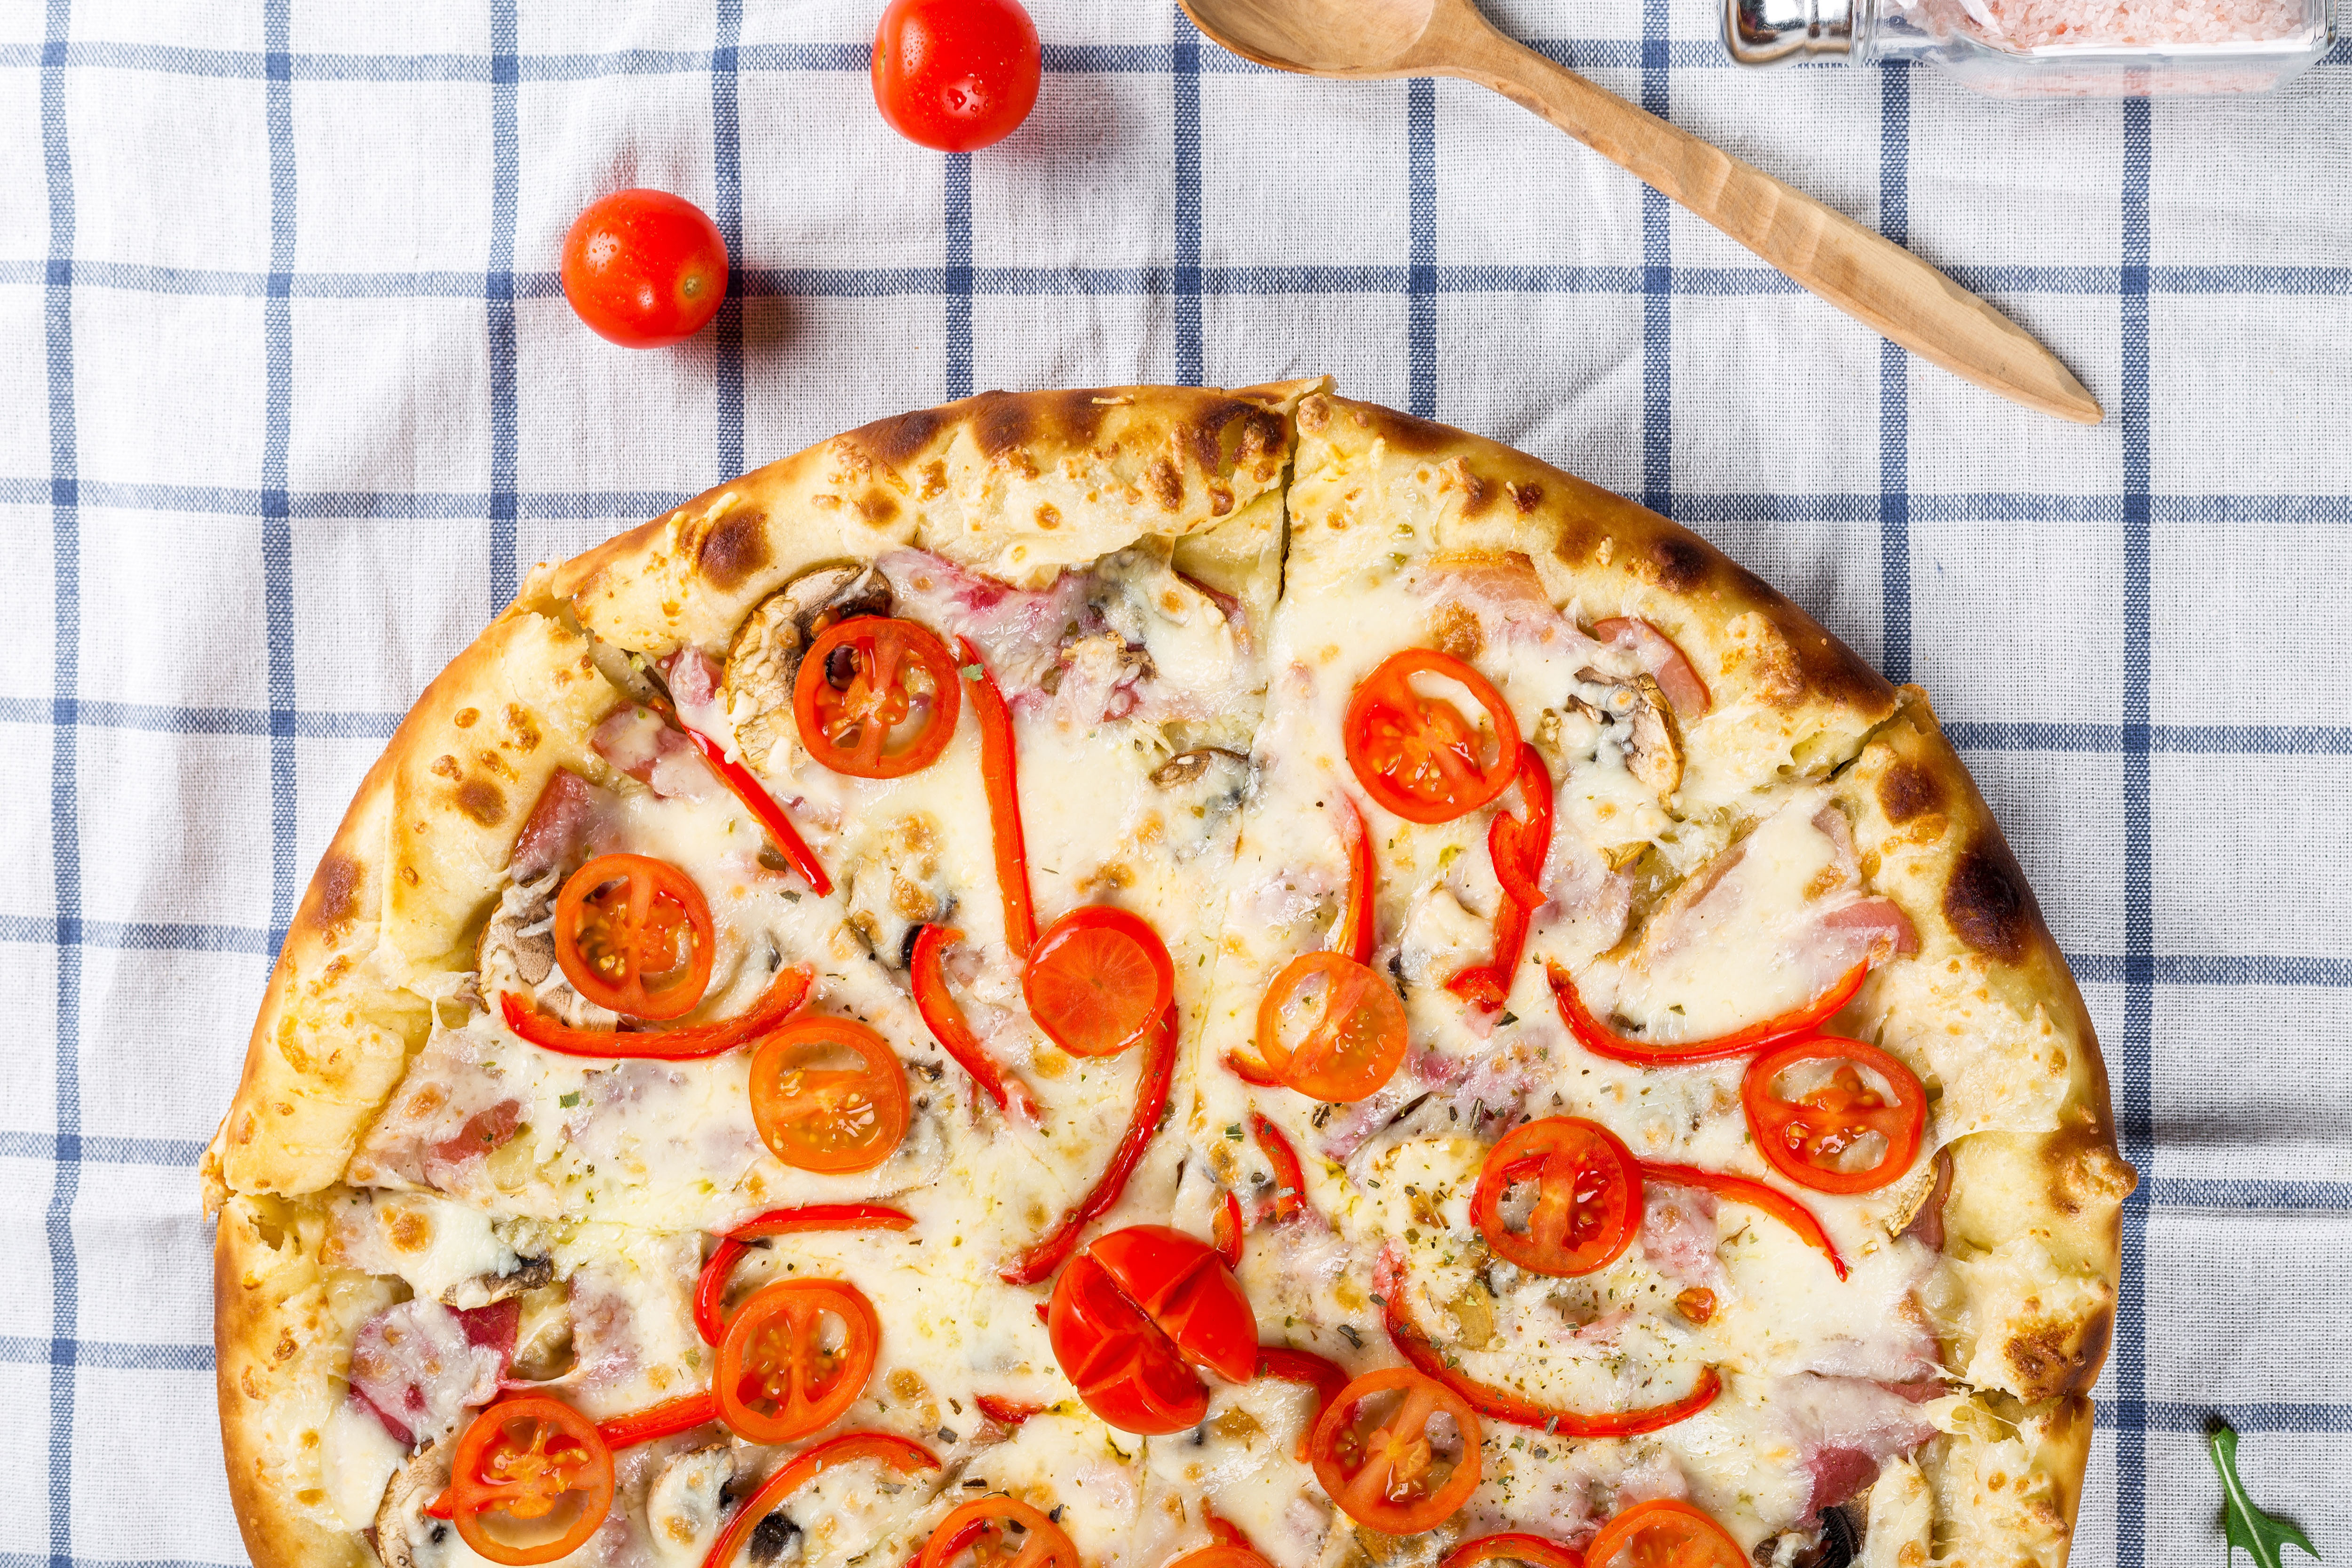
food, dish, pizza, cuisine, pizza cheese, quiche, california style pizza, ingredient, tarte flamb e, italian food, flatbread, baked goods, sicilian pizza, fast food, recipe, produce, Tomato pie, tomato, comfort food, dessert, vegetarian food, cherry tomatoes, tart, junk food, pastry, american food, french food, Take out food, Flamiche